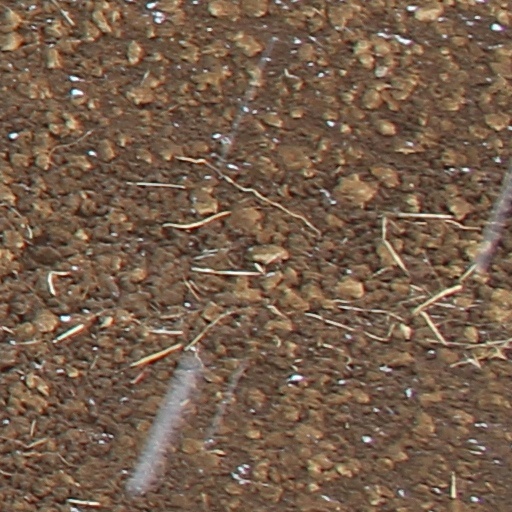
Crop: wheat